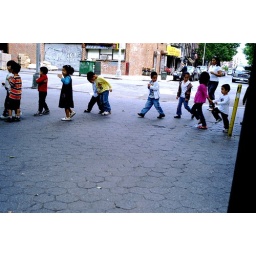
the little boy near the front of the line refused to hold hands with the girl in the green sweater